Muslim Romani people

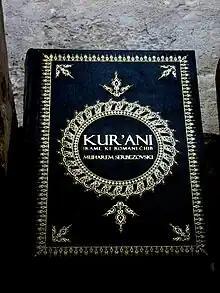
A Romani translation of the Qur'an

Xoraxane (also spelled as Khorakhane, Xoraxane, Kharokane, Xoraxai, etc. - meaning Lovers of the Koran) is a religionym, confessionym, and umbrella term for Muslim Roma. It typically refers to Muslim Roma in the Balkans, whose ancestors adopted Islam at the time of the Ottoman Empire. Alternatively, it refers to all Muslim Roma in the Balkans and European Turkey, as well as those who have dispersed to other parts of Europe. Most are Sunni Muslims of the Hanafi madhhab. Their culture is generally shaped by a strong Ottoman Turkish influence, often accompanied by later influences from the Balkan Turkish or wider Euro-Turkish diaspora.